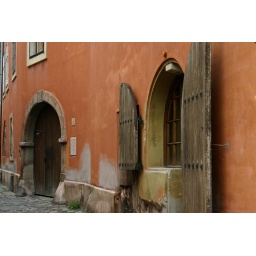
A medieval door and window in the castle district of Buda, Budapest, Hungary August 2007